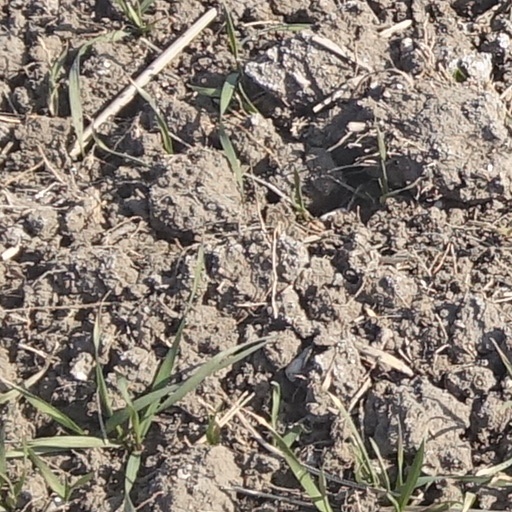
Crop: wheat